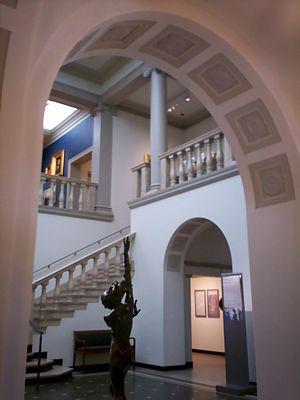
Le Currier Museum of Art est un musée, fondé en 1929 à Manchester dans le New Hampshire, aux États-Unis.